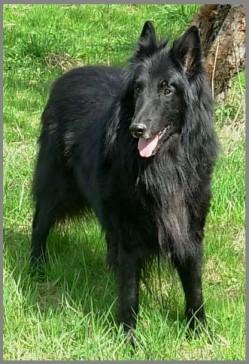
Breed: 227-n000070-groenendael